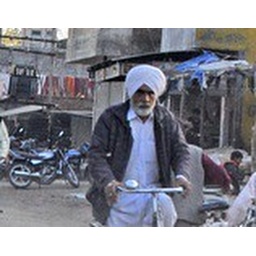
man in white turban on bike